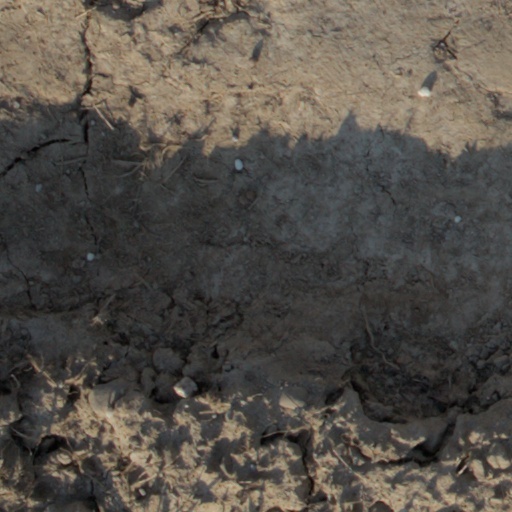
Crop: wheat